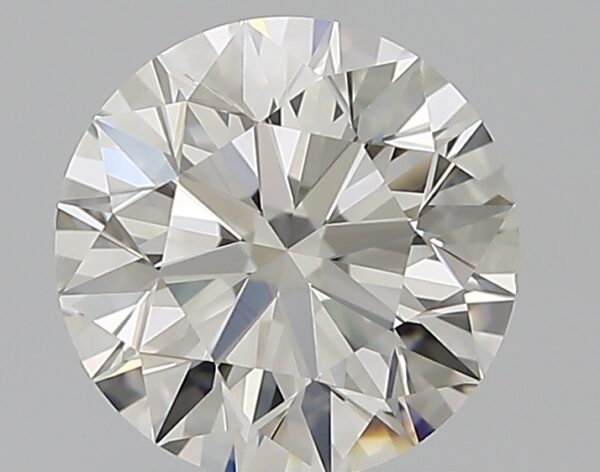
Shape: round
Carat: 1.2
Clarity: VS1
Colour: H
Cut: EX
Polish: EX
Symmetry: EX
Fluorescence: M
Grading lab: GIA
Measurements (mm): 6.73 x 6.77 x 4.24